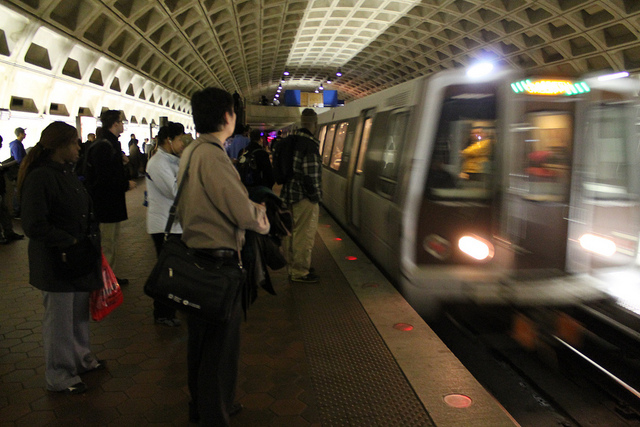
a black and white train and some people

A metro train is speedily approaching beside awaiting passengers.

A group of people wait for a subway train to arrive.